Hereditary motor and sensory neuropathy

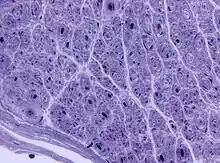
Onion bulb formations in a nerve biopsy in a case of HMSN type I

Hereditary motor and sensory neuropathies (HMSN) is a name sometimes given to a group of different neuropathies which are all characterized by their impact upon both afferent and efferent neural communication. HMSN are characterised by atypical neural development and degradation of neural tissue. The two common forms of HMSN are either hypertrophic demyelinated nerves or complete atrophy of neural tissue. Hypertrophic condition causes neural stiffness and a demyelination of nerves in the peripheral nervous system, and atrophy causes the breakdown of axons and neural cell bodies. In these disorders, a patient experiences progressive muscle atrophy and sensory neuropathy of the extremities.